Three Sovereigns and Five Emperors

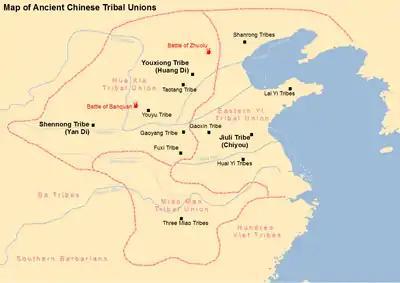
Map of tribes and tribal unions in Ancient China, including the tribes led by the Yellow Emperor, Emperor Yan and Chiyou.

There are six to seven known variations on which people constitute the Three Sovereigns and the Five Emperors, depending on the source. Many of the known sources were written in much later dynasties.